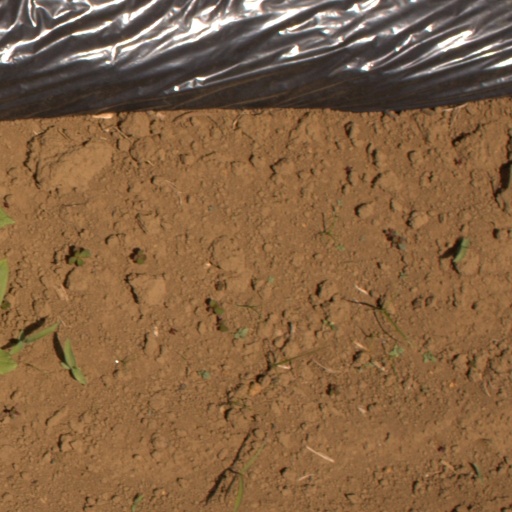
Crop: Jerusalem artichoke